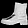
Label: Ankle boot